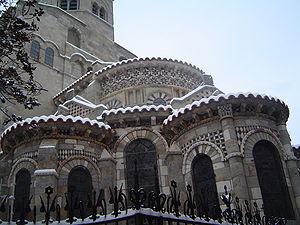
Chevet (récemment ravalé) de Notre-Dame-du-Port sous la neige.
La basilique Notre-Dame-du-Port est une église collégiale française de style roman auvergnat, située à Clermont-Ferrand dans le quartier du Port, entre la place Delille et la cathédrale.